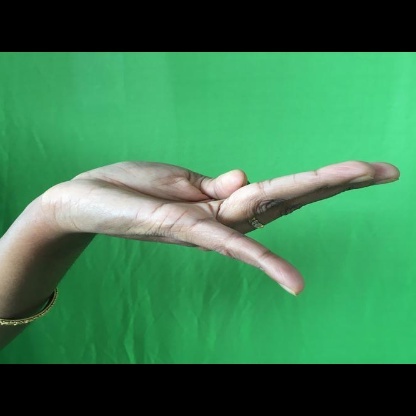
Mudra: Chaturam